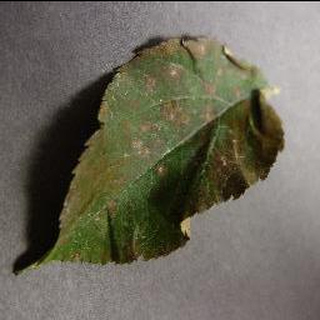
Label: apple_cedar_apple_rust